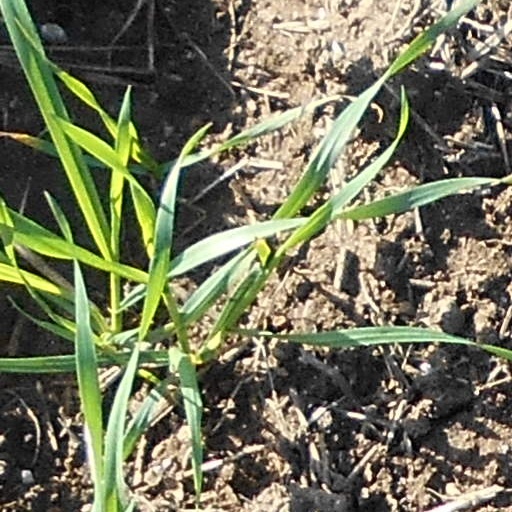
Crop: wheat